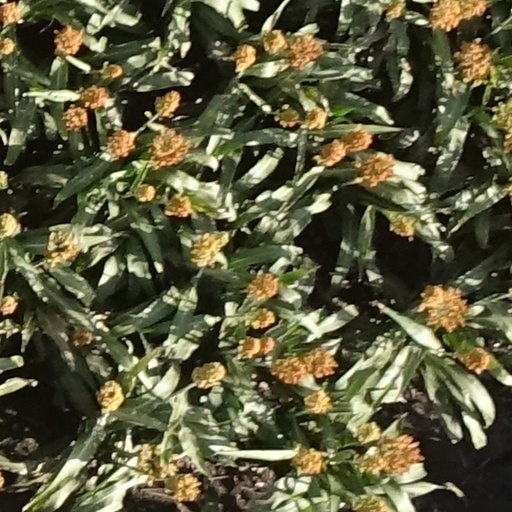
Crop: sorghum